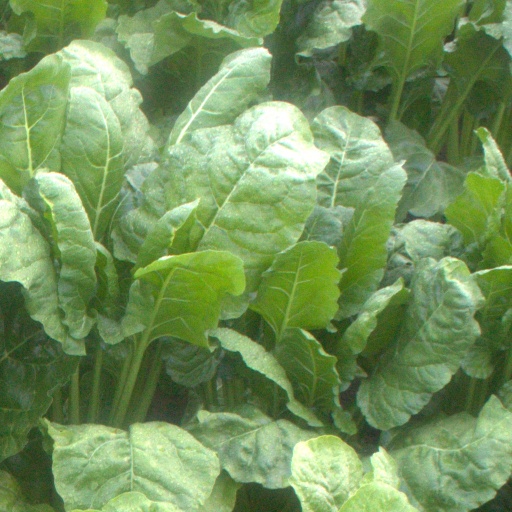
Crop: sugar beet